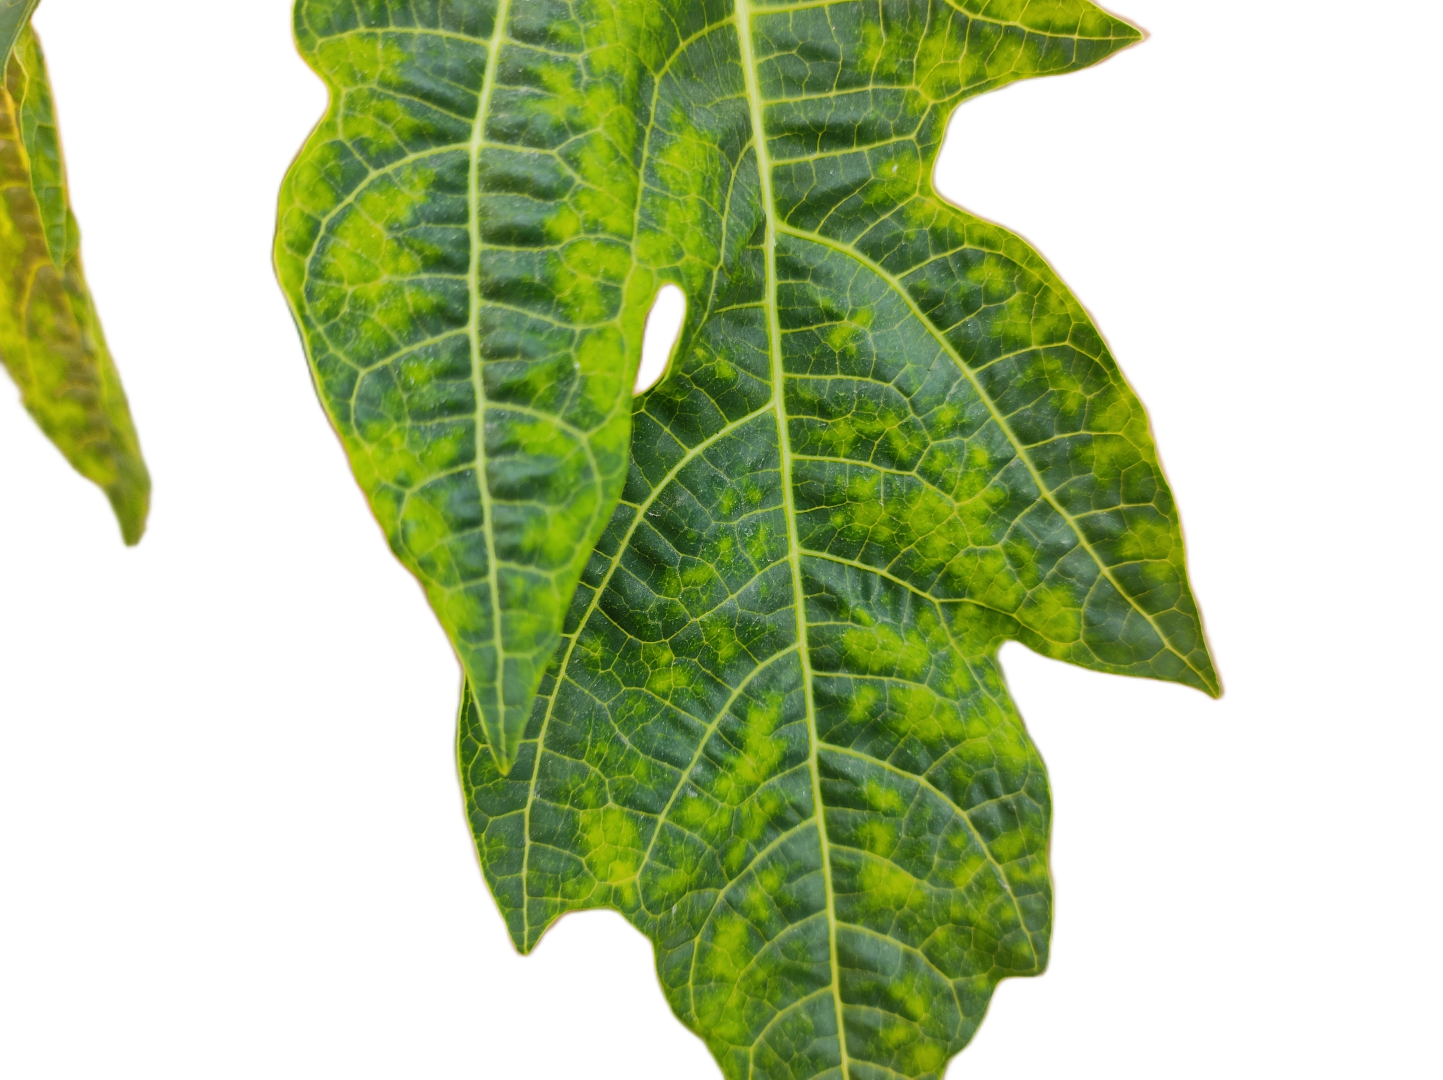
Crop: Papaya
Label: Curled_Yellow_Spot